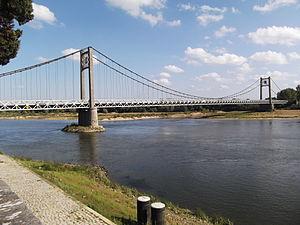
Ancenis est une ancienne commune de l'Ouest de la France, dans le département de la Loire-Atlantique, en région Pays de la Loire. Elle était jusqu’au 1ᵉʳ janvier 2017, avec Châteaubriant et Saint-Nazaire, une des trois sous-préfectures du département. Au dernier recensement de 2016, la commune compte 7 656 habitants. Depuis le 1ᵉʳ janvier 2019, elle constitue la commune nouvelle d'Ancenis-Saint-Géréon avec l'ancienne commune voisine de Saint-Géréon.